Polanco

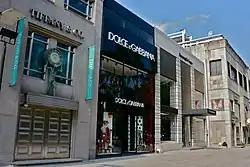
Luxury shops on Av. Presidente Masaryk

In addition to the above-mentioned shopping and dining, Polanco and Nuevo Polanco together are one of the primary areas for Class A office space in the city and metro area. As of 2017 Polanco was the second fastest-growing area of new construction of office space. Samsung, Coca-Cola, Visa, GM, Nestlé, Telmex/Grupo Carso and many more multinationals have their headquarters in the middle of Polanco.